Cadbury

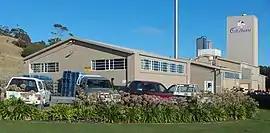
Milk processing plant at Cooee, Burnie, Tasmania.

The European Commission decided that Kraft would have to divest Cadbury's confectionery businesses in Poland (Wedel) and Romania (Kandia). In June 2010, the Polish division, Cadbury-Wedel, was sold to Lotte of Korea. As part of the deal Kraft kept the Cadbury, Hall's and other brands along with two plants in Skarbimierz. Lotte took over the plant in Warsaw along with the E Wedel brand. Kandia was sold back to the Meinl family, which had owned the brand from 2003 to 2007.